Society of Women Artists

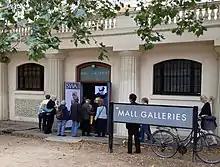
Mall Galleries, London

The society holds various exhibitions throughout the year, culminating in the annual exhibition at the Mall Galleries in London. The exhibition consists of works by members and non-members, which are selected by a panel from an open call for entries. The exhibition offers awards to selected artists, many of which are supplied by the Society's sponsors, and aims to highlight the wide range and diversity of fine art created by women.